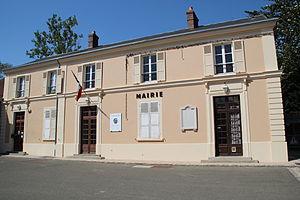
Mairie de Sainte-Mesme en France.
Sainte-Mesme est une commune française située dans le département des Yvelines en région Île-de-France.